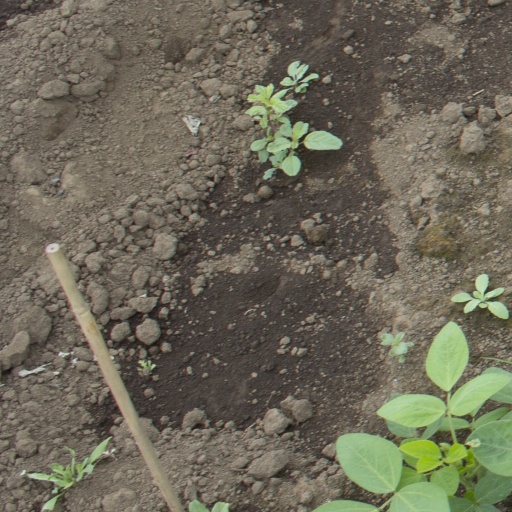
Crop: soybean